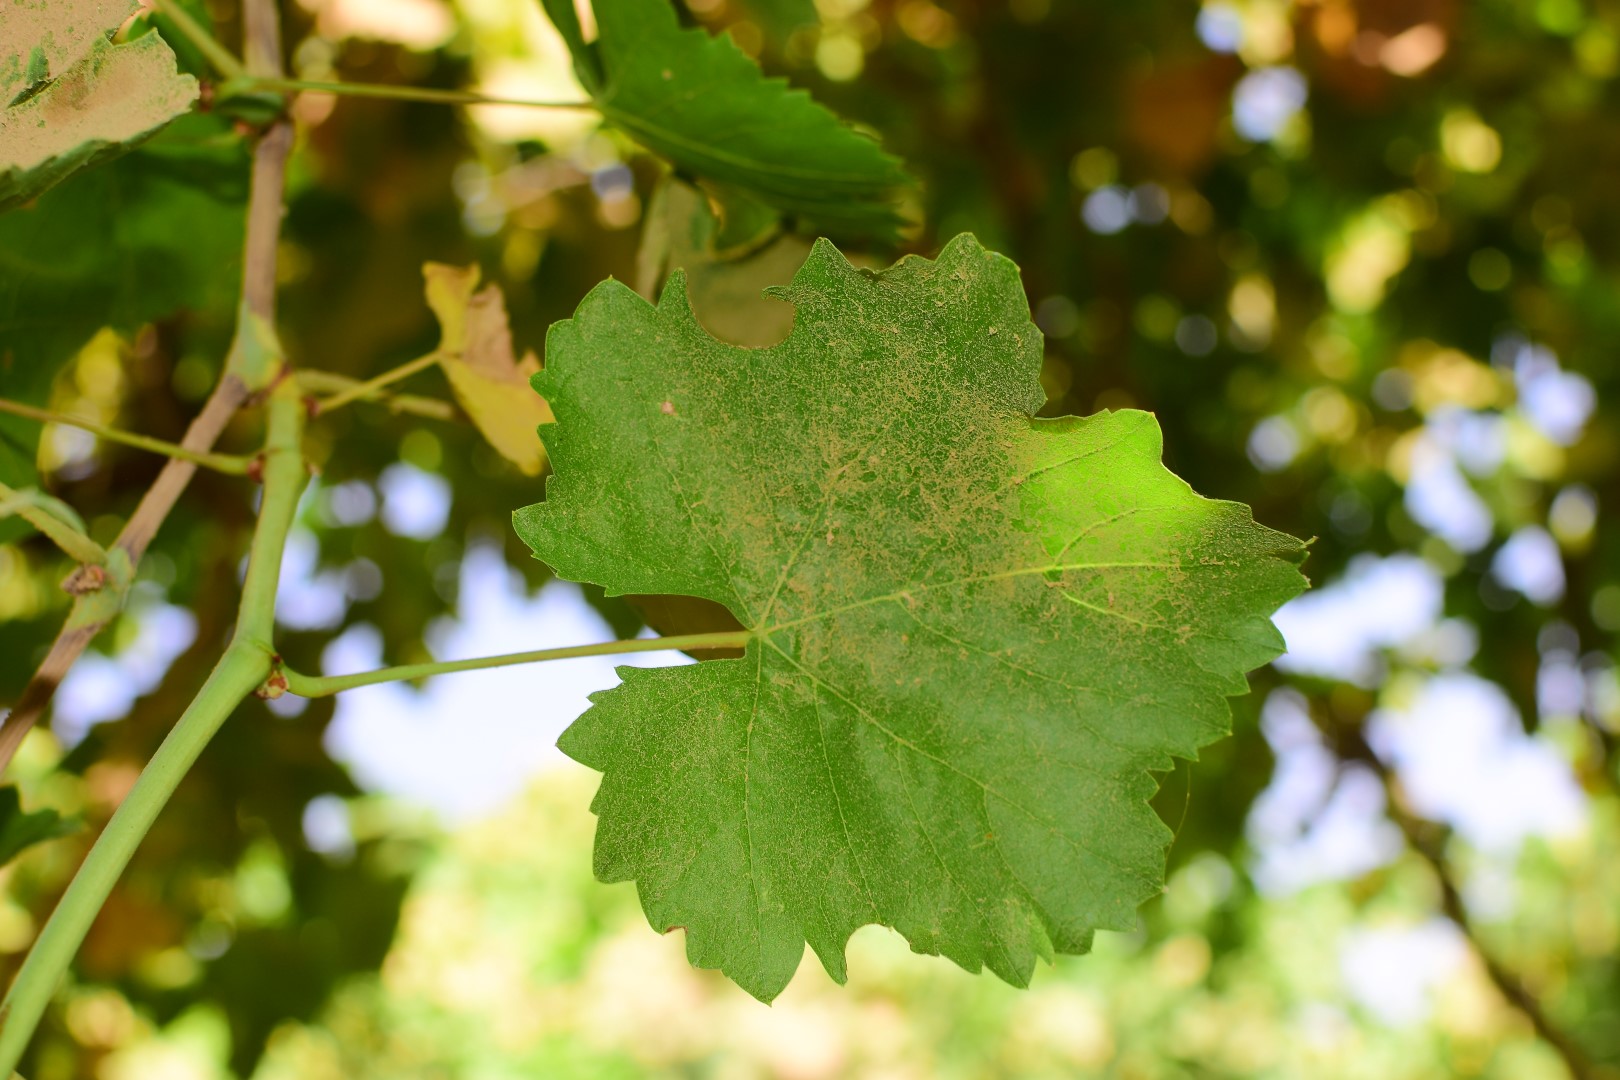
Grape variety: Thompson Seedless